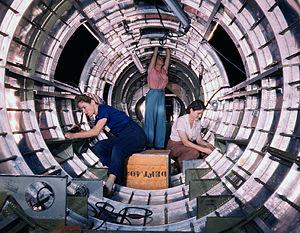
Les servitudes de bord sont l'ensemble des réseaux qui permettent le fonctionnement d'un aéronef ou la vie à bord.
Annoncé par un discours du président des États-Unis Franklin D. Roosevelt le 6 janvier 1942, le Victory Program est un plan d'économie de guerre destiné à permettre à l'économie américaine de devenir « l'arsenal des Alliés » durant la Seconde Guerre mondiale en produisant des quantités croissantes de matériel de guerre. Roosevelt confie à son ministre de la Guerre Henry Stimson le soin de le concrétiser.